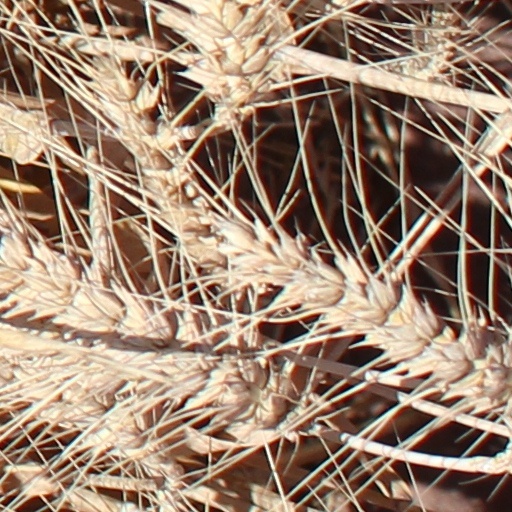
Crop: wheat